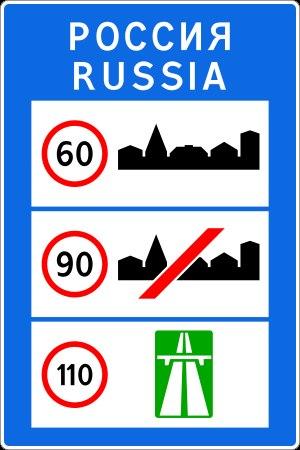
En Fédération de Russie les limitations de vitesse sont les suivantes :